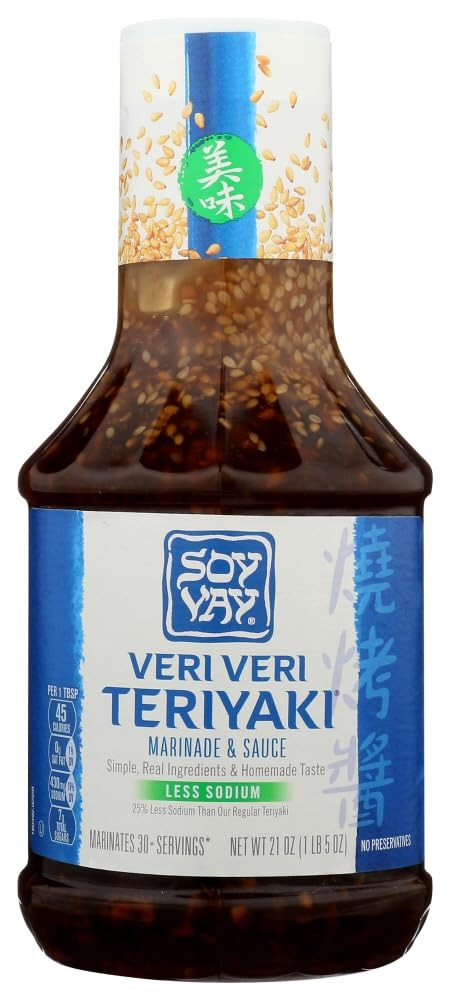
Item Name: Soy Vay Veri Veri Teriyaki Marinade and Sauce Less Sodium, 21 oz, 3 Pack
Value: 3.0
Unit: Count

Price: 4.99